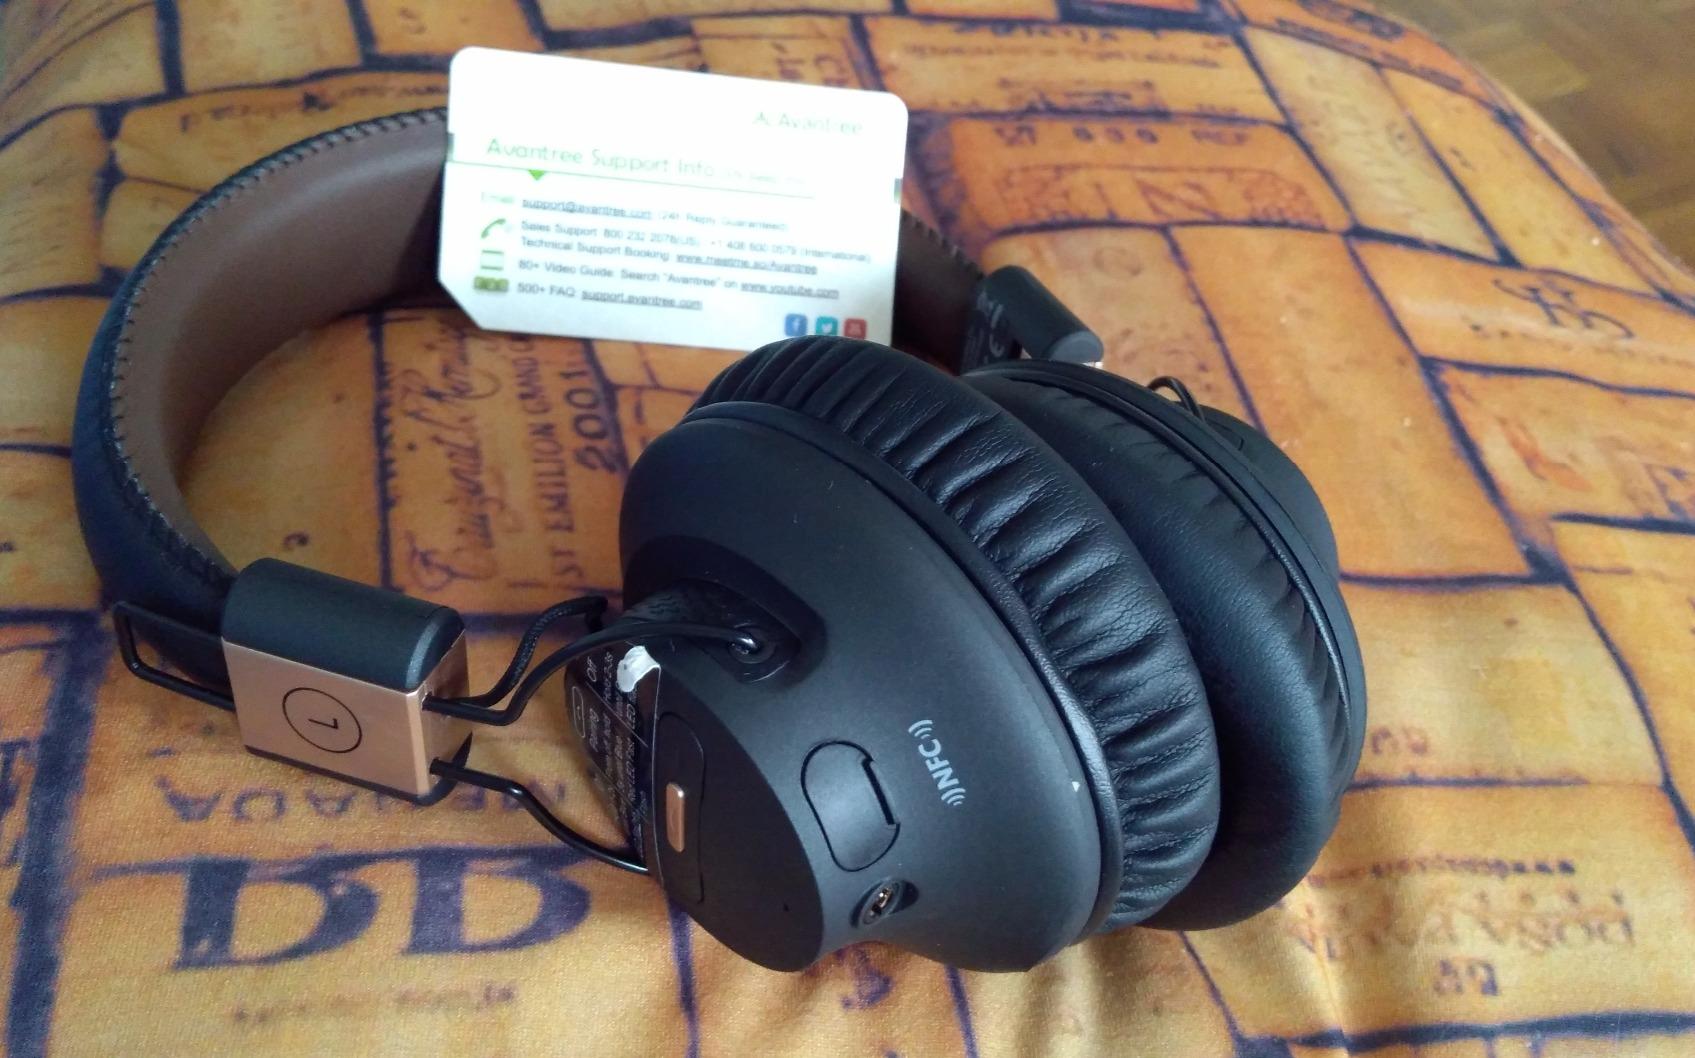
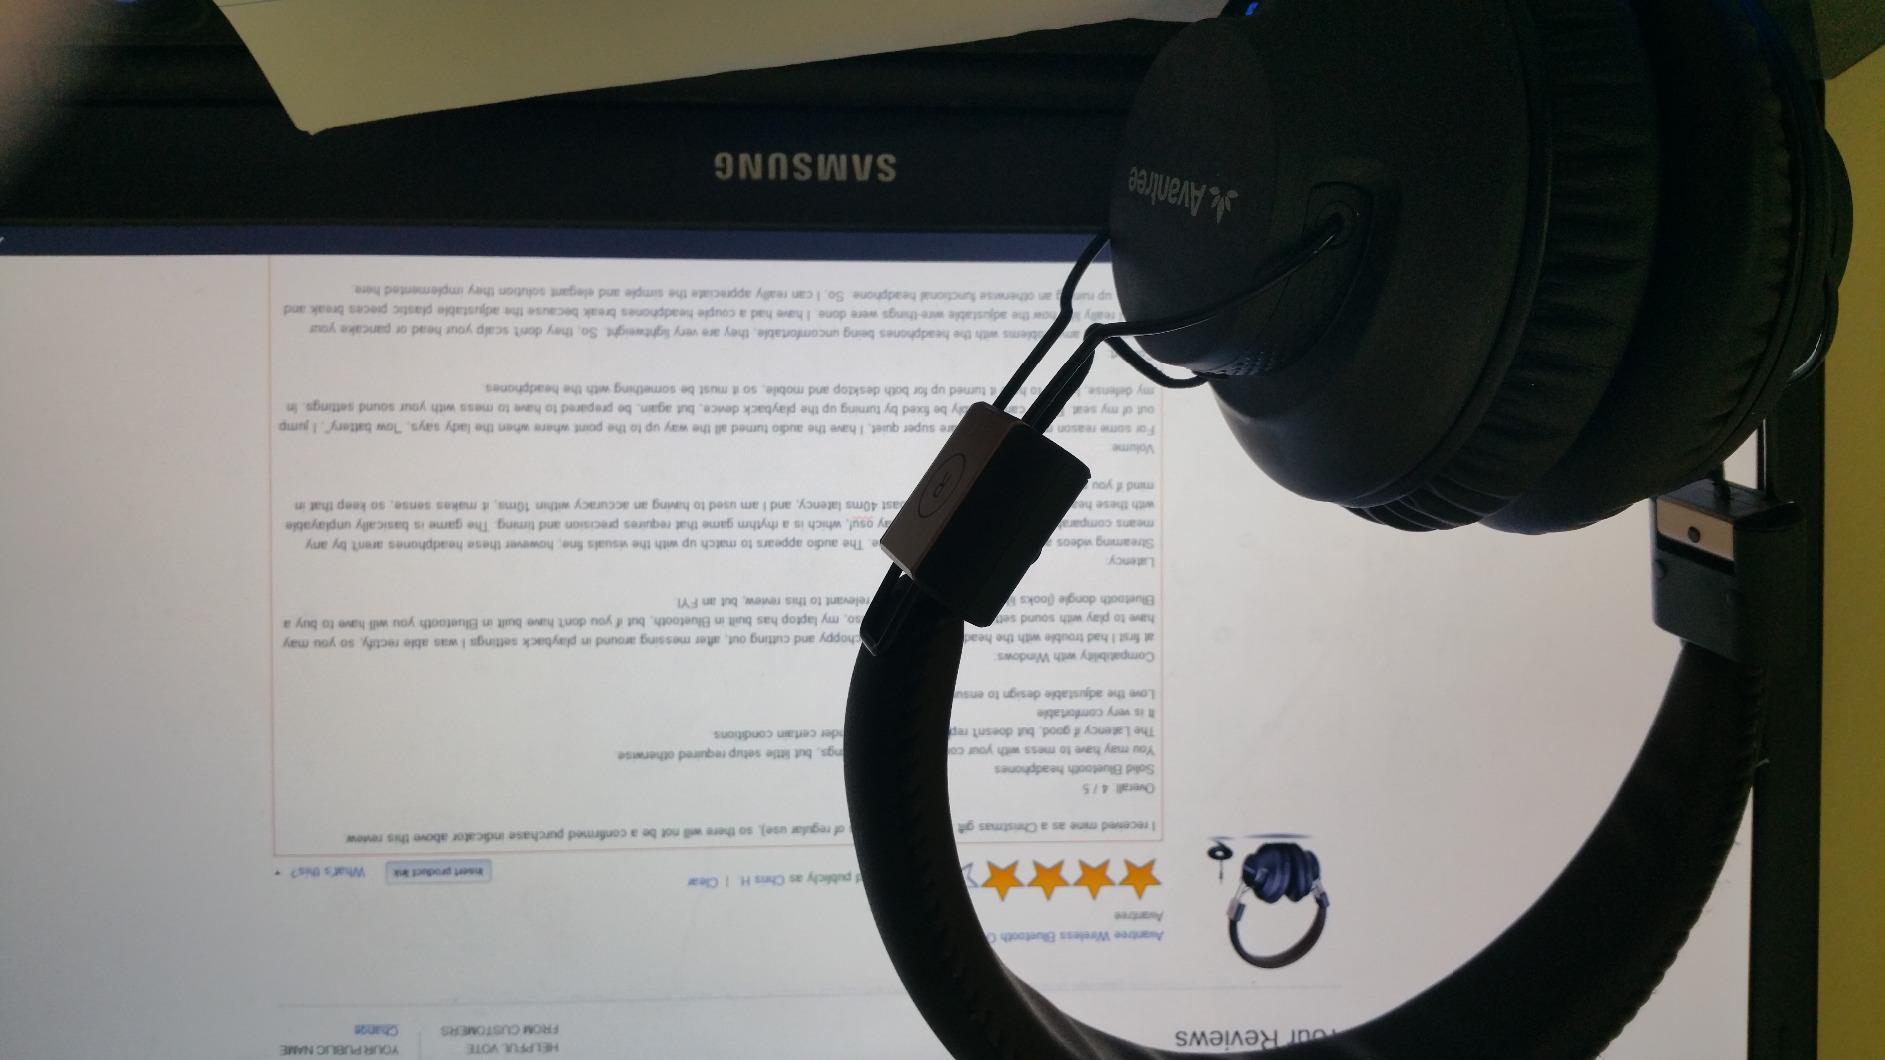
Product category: headphones
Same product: yes